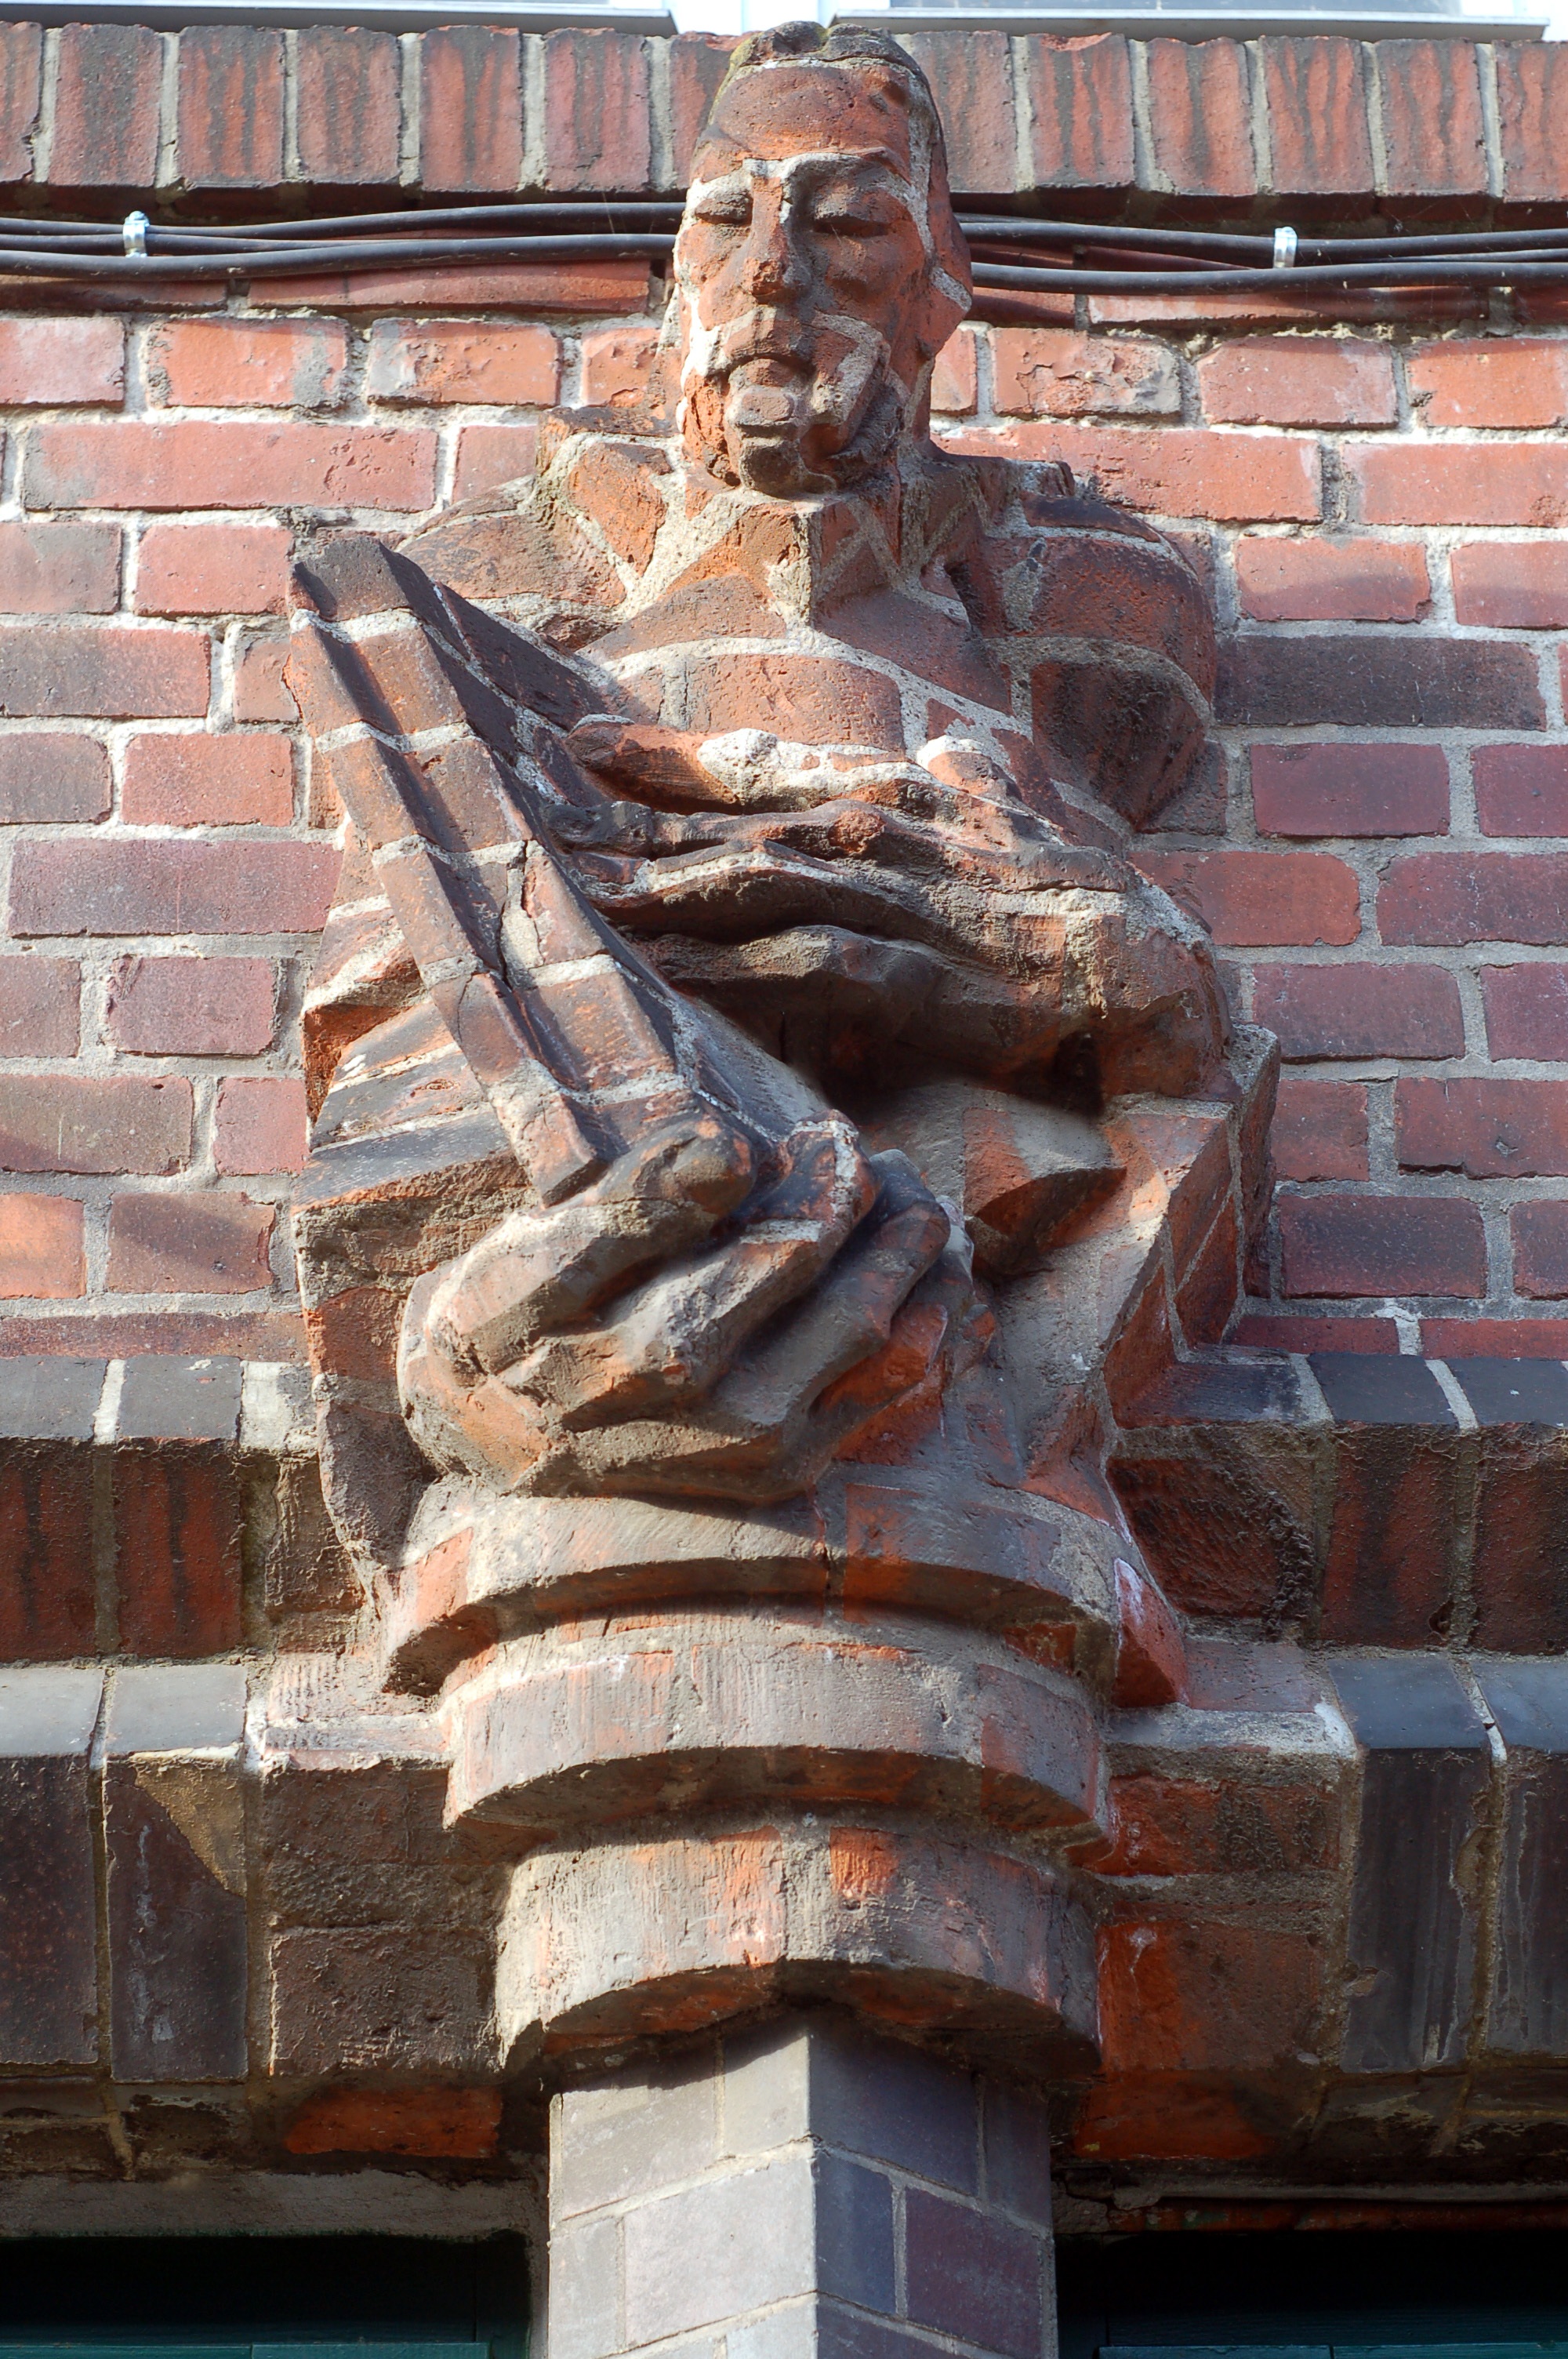
rock, wood, building, city, wall, monument, statue, chinese, column, brick, sculpture, art, temple, carving, character, brickwork, stone carving, ancient history